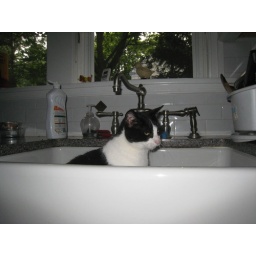
Bad cat in the sink